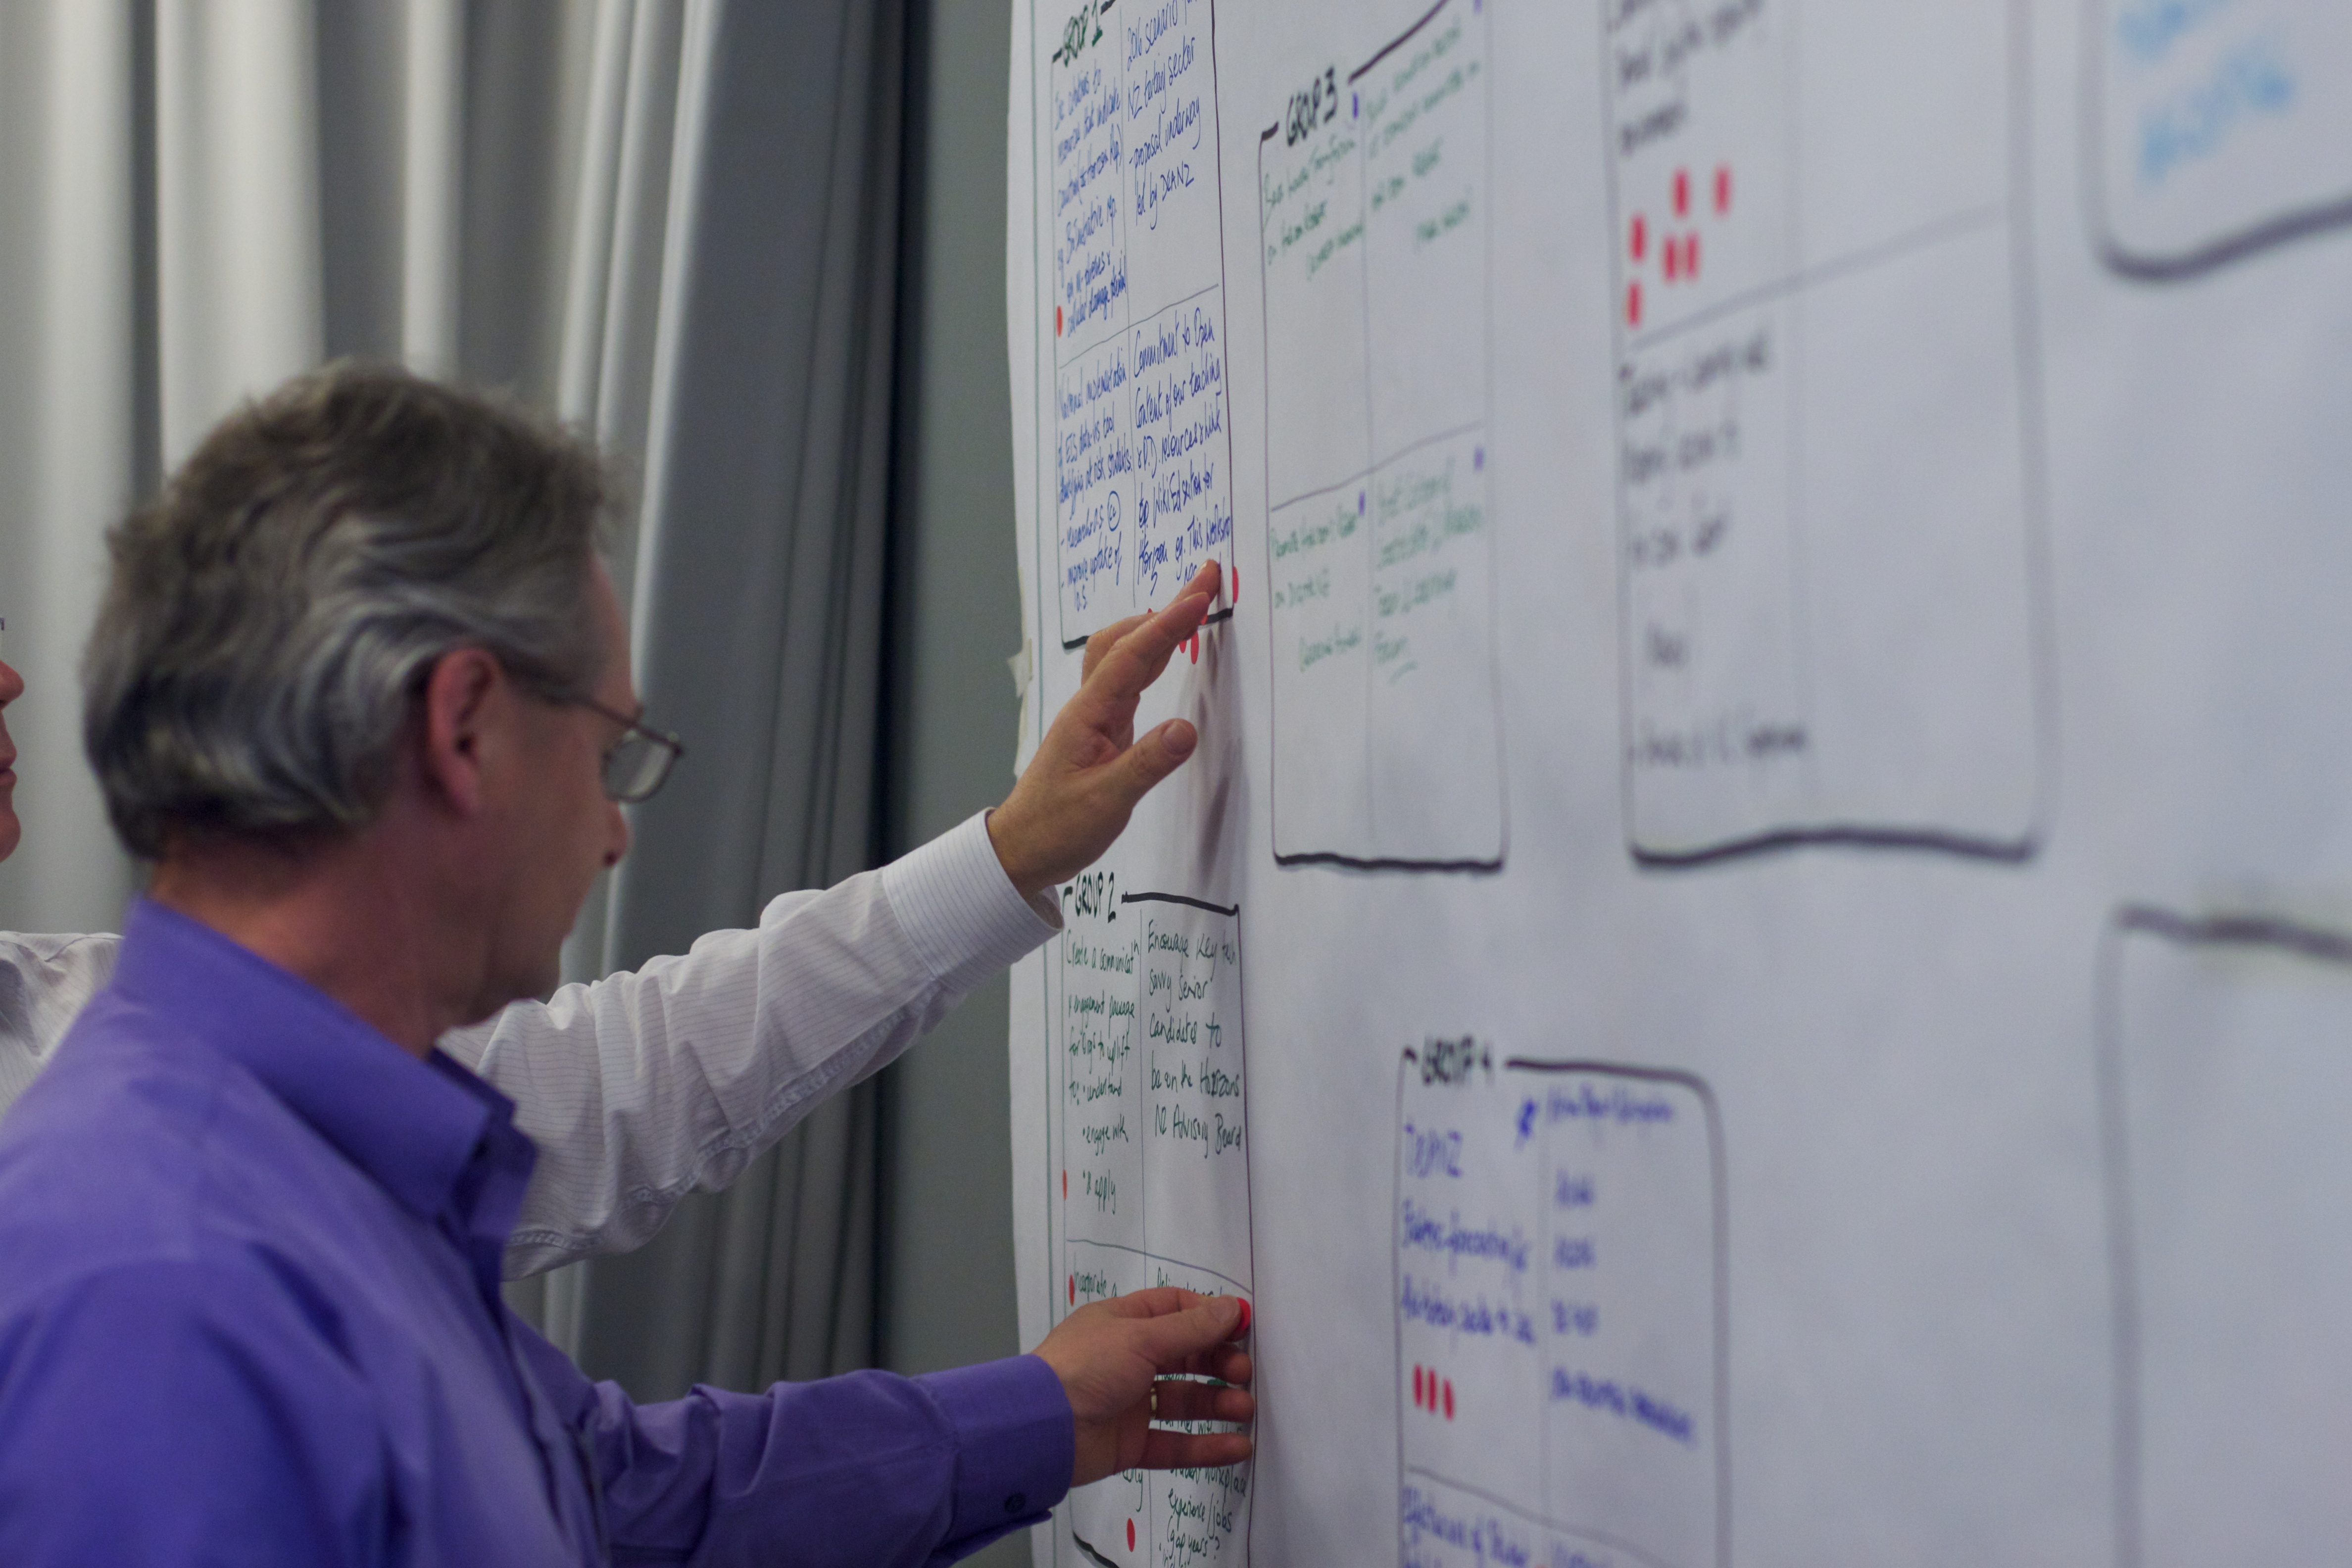
biology, wellington, nmc, hz10anz